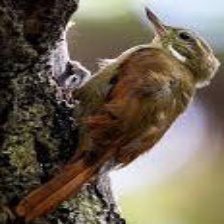
Species: GREAT XENOPS
Scientific name: MEGAXENOPS PARNAGUAE